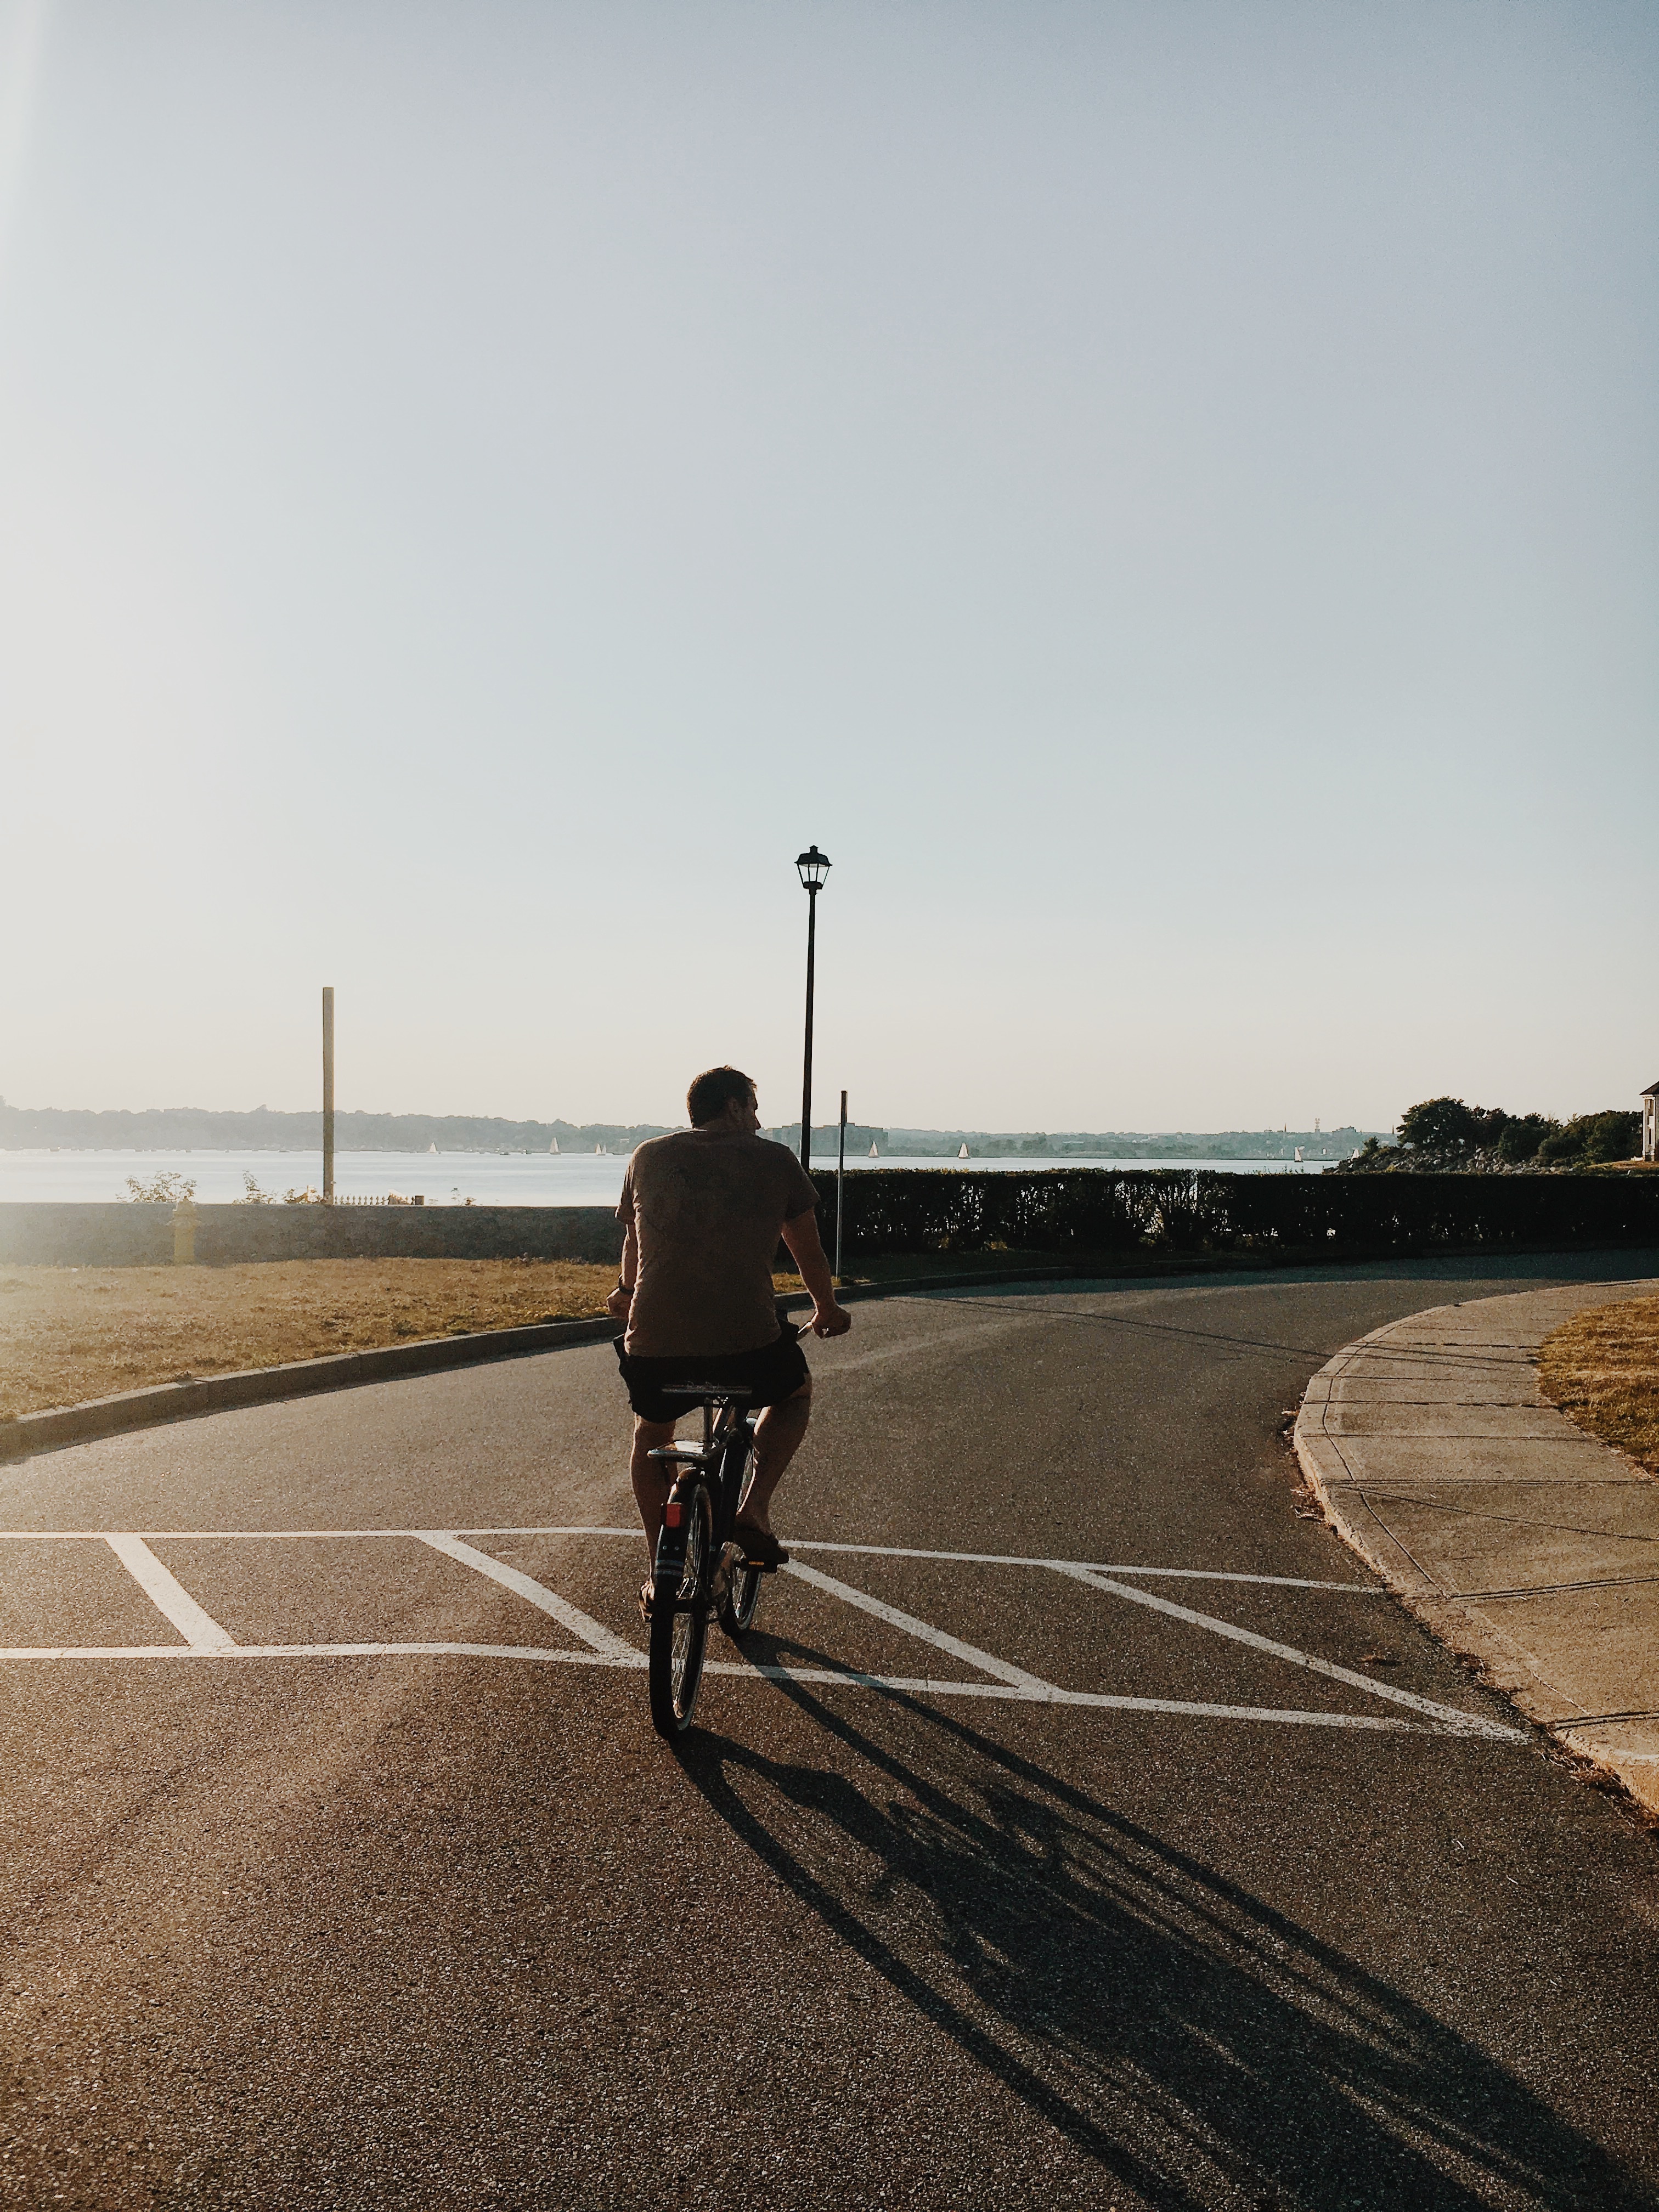
road, bicycle, walkway, vehicle, lane, cycling, sports, infrastructure